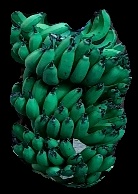
Variety: pachbale
Grade: grade3